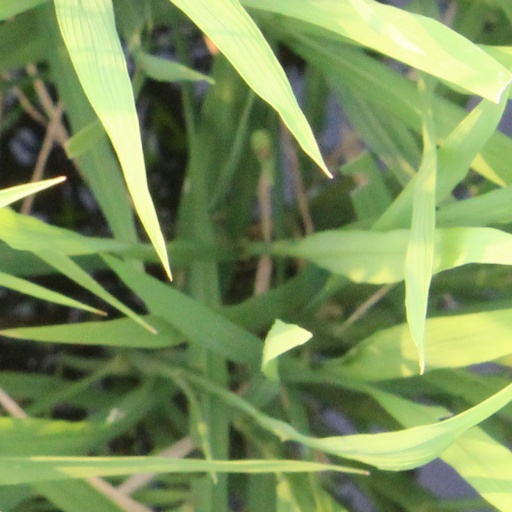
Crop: rice